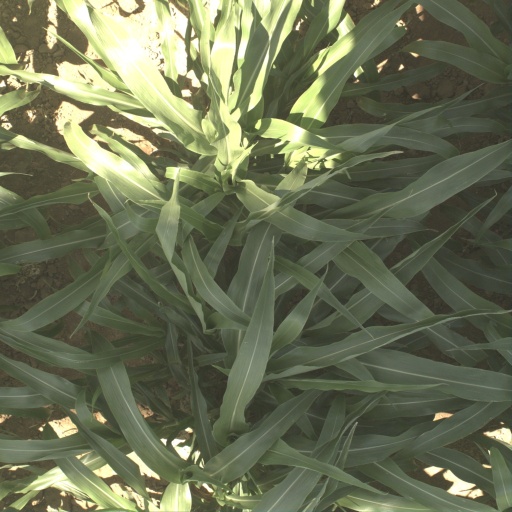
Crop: sorghum